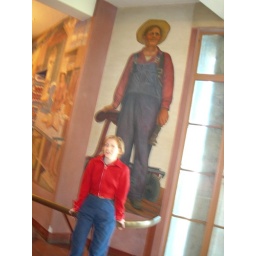
Bronwen in front of mural at ground floor of Coit Tower